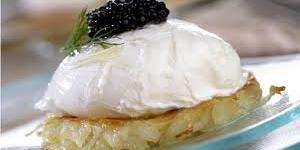
huevos poches con caviar